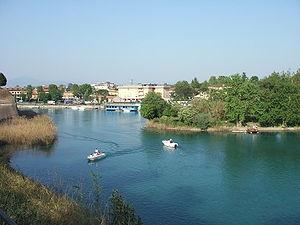
Le Mincio est une rivière d'Italie, longue de 73 km, affluent de rive gauche du Pô et émissaire du lac de Garde. En amont du lac de Garde, il porte le nom de Sarca. Il a donné son nom au parc naturel régional du Mincio, qui s'étend sur 16 000 hectares du territoire de la vallée de la rivière entre le lac de Garde et le confluent avec le Pô.